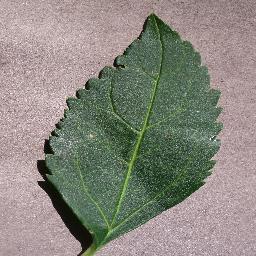
Label: Cherry___healthy